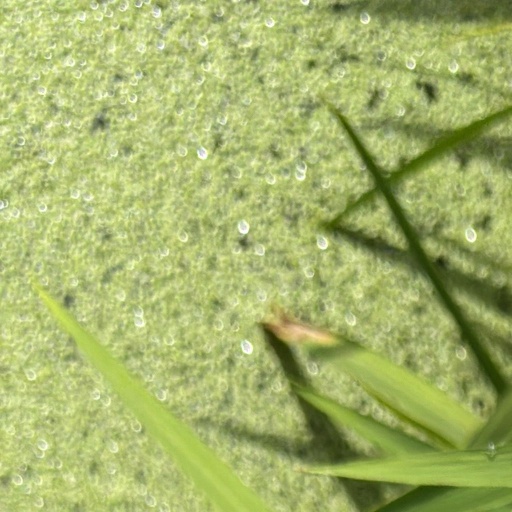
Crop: rice